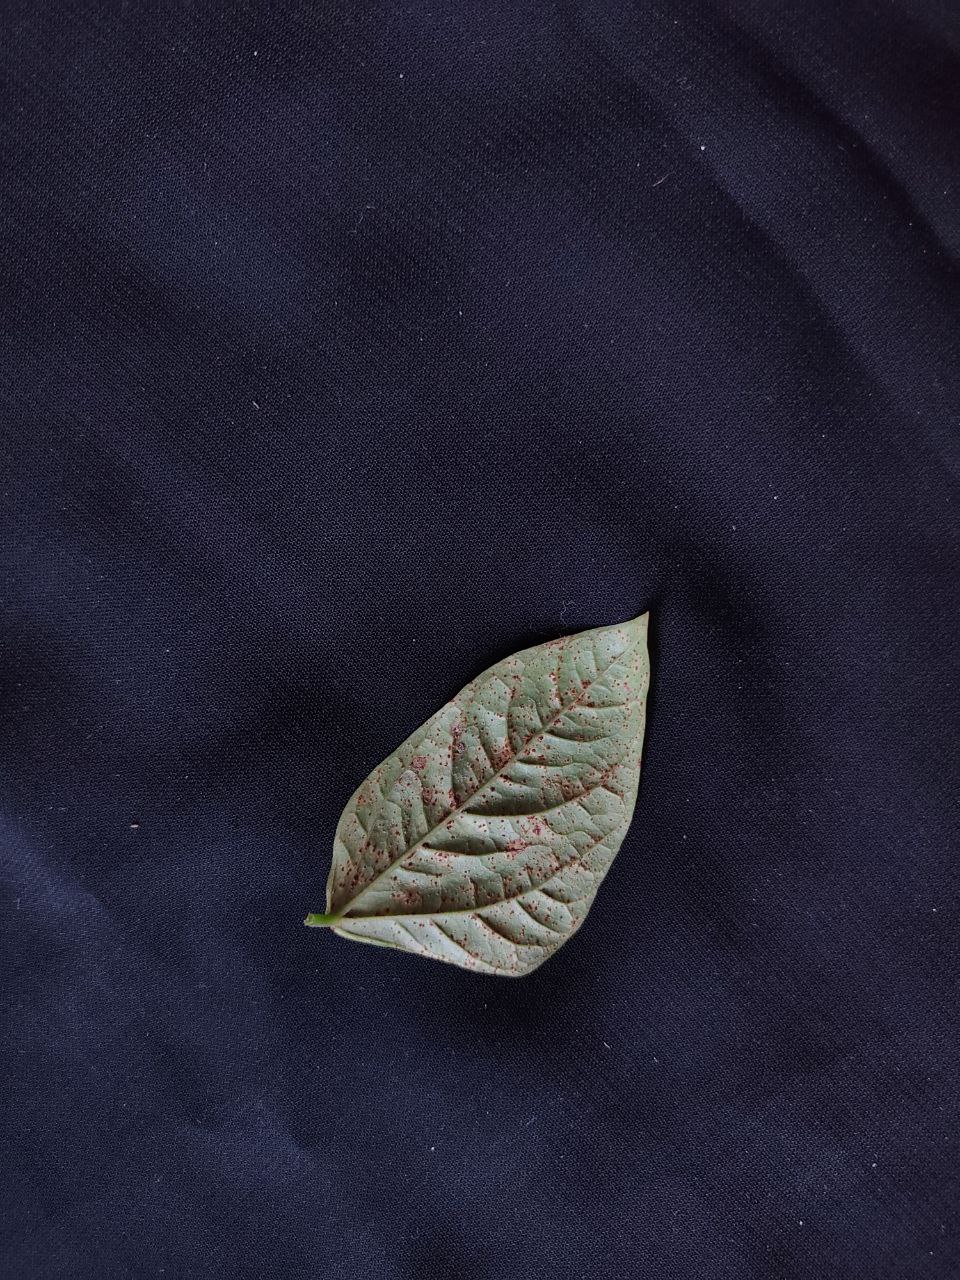
Crop: cowpea
Leaf condition: Septoria leaf spot